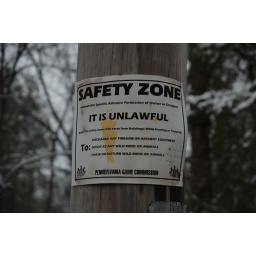
A sign near a bridge where I saw a pictguresqe setting with snow, a creek, and winding it's way around.